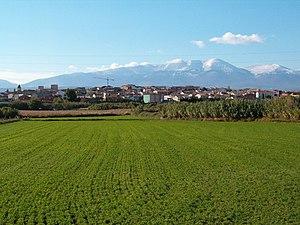
Novallas est une commune d’Espagne, dans la province de Saragosse, communauté autonome d'Aragon. Elle appartient à la comarque de Tarazona y el Moncayo